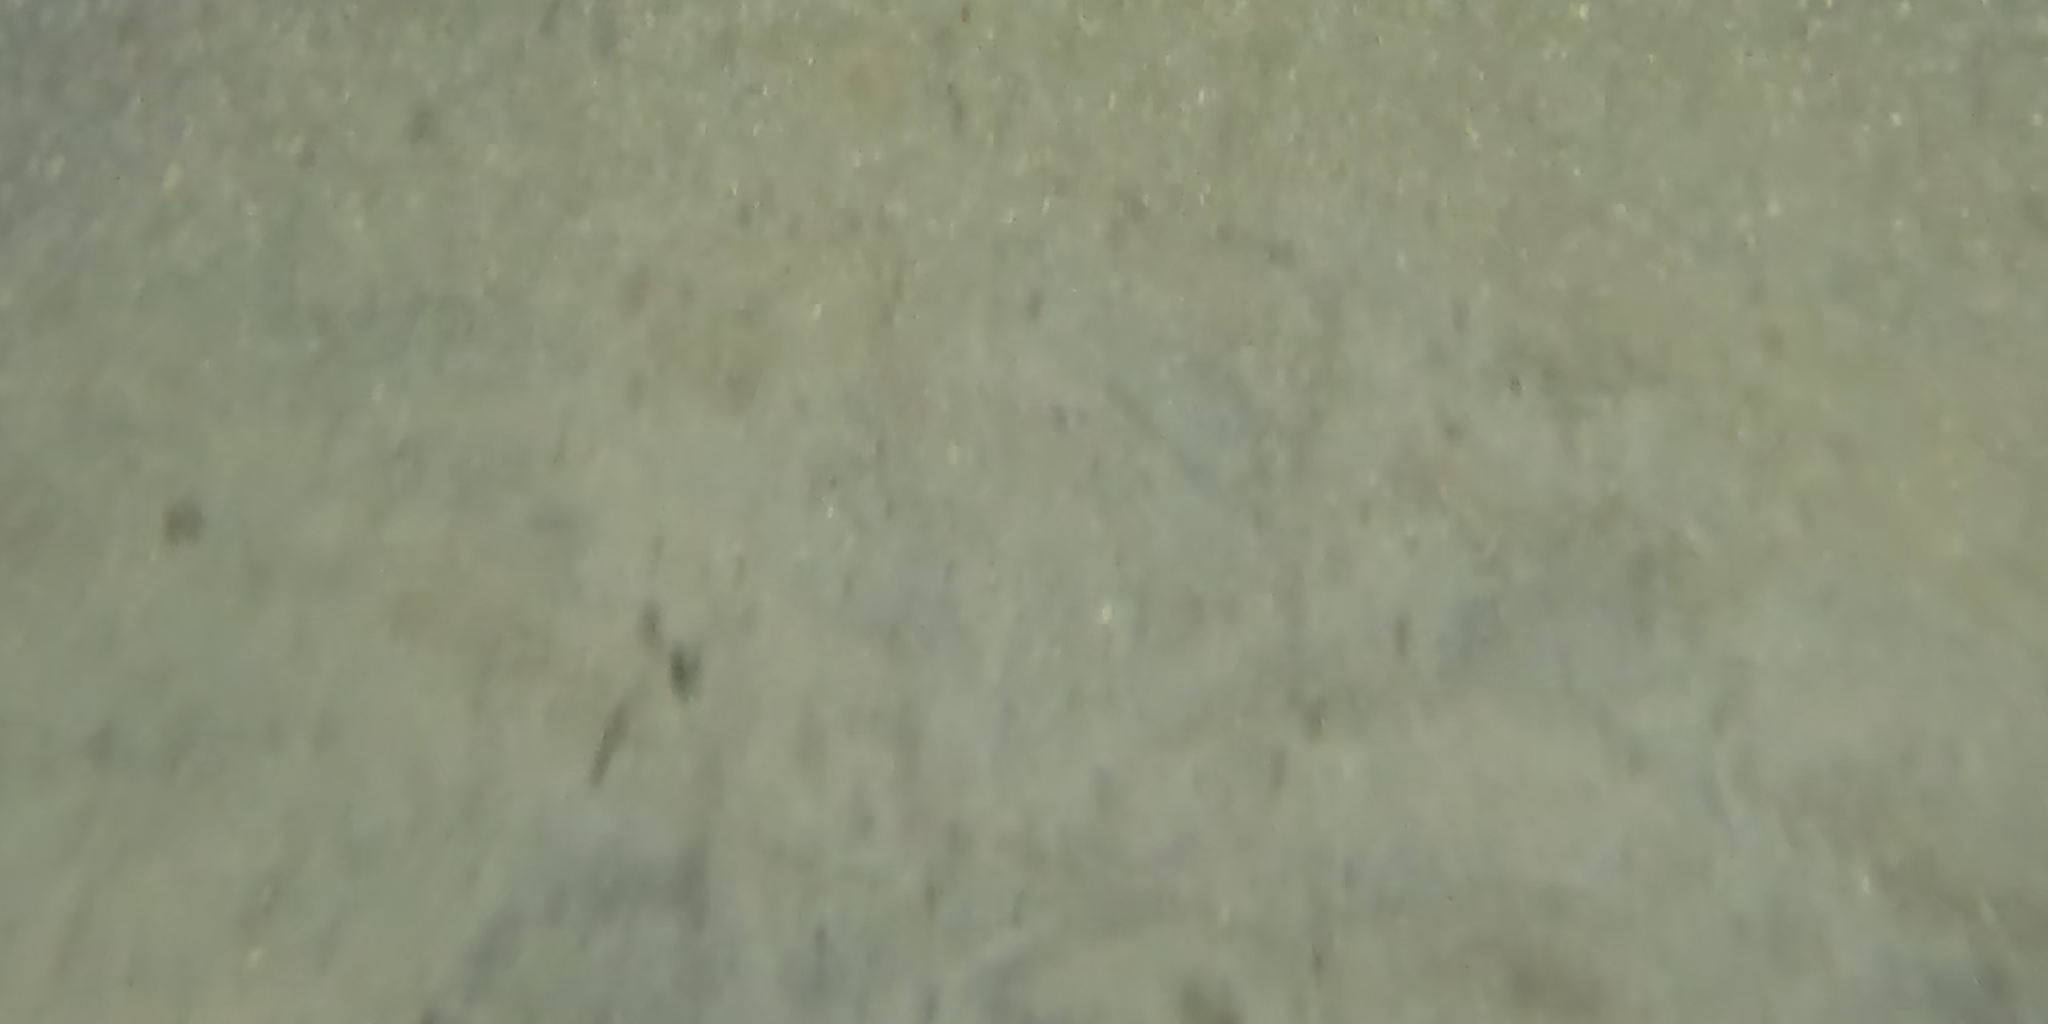
Seabed habitat: sand